Self-Reliance

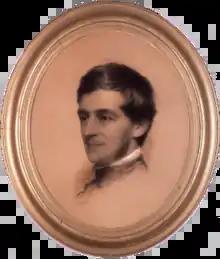
Ralph Waldo Emerson's essay called for staunch individualism.

"Self-Reliance" is an 1841 essay written by American transcendentalist philosopher Ralph Waldo Emerson. It contains the most thorough statement of one of his recurrent themes: the need for each person to avoid conformity and false consistency, and follow his or her own instincts and ideas. It is the source of one of his most famous quotations: